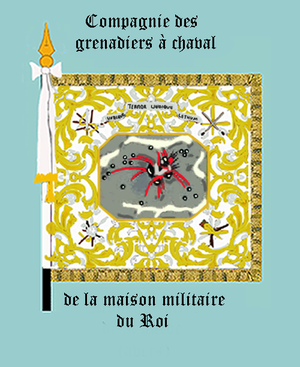
Étendard de la compangnie des Grenadiers à cheval de la garde